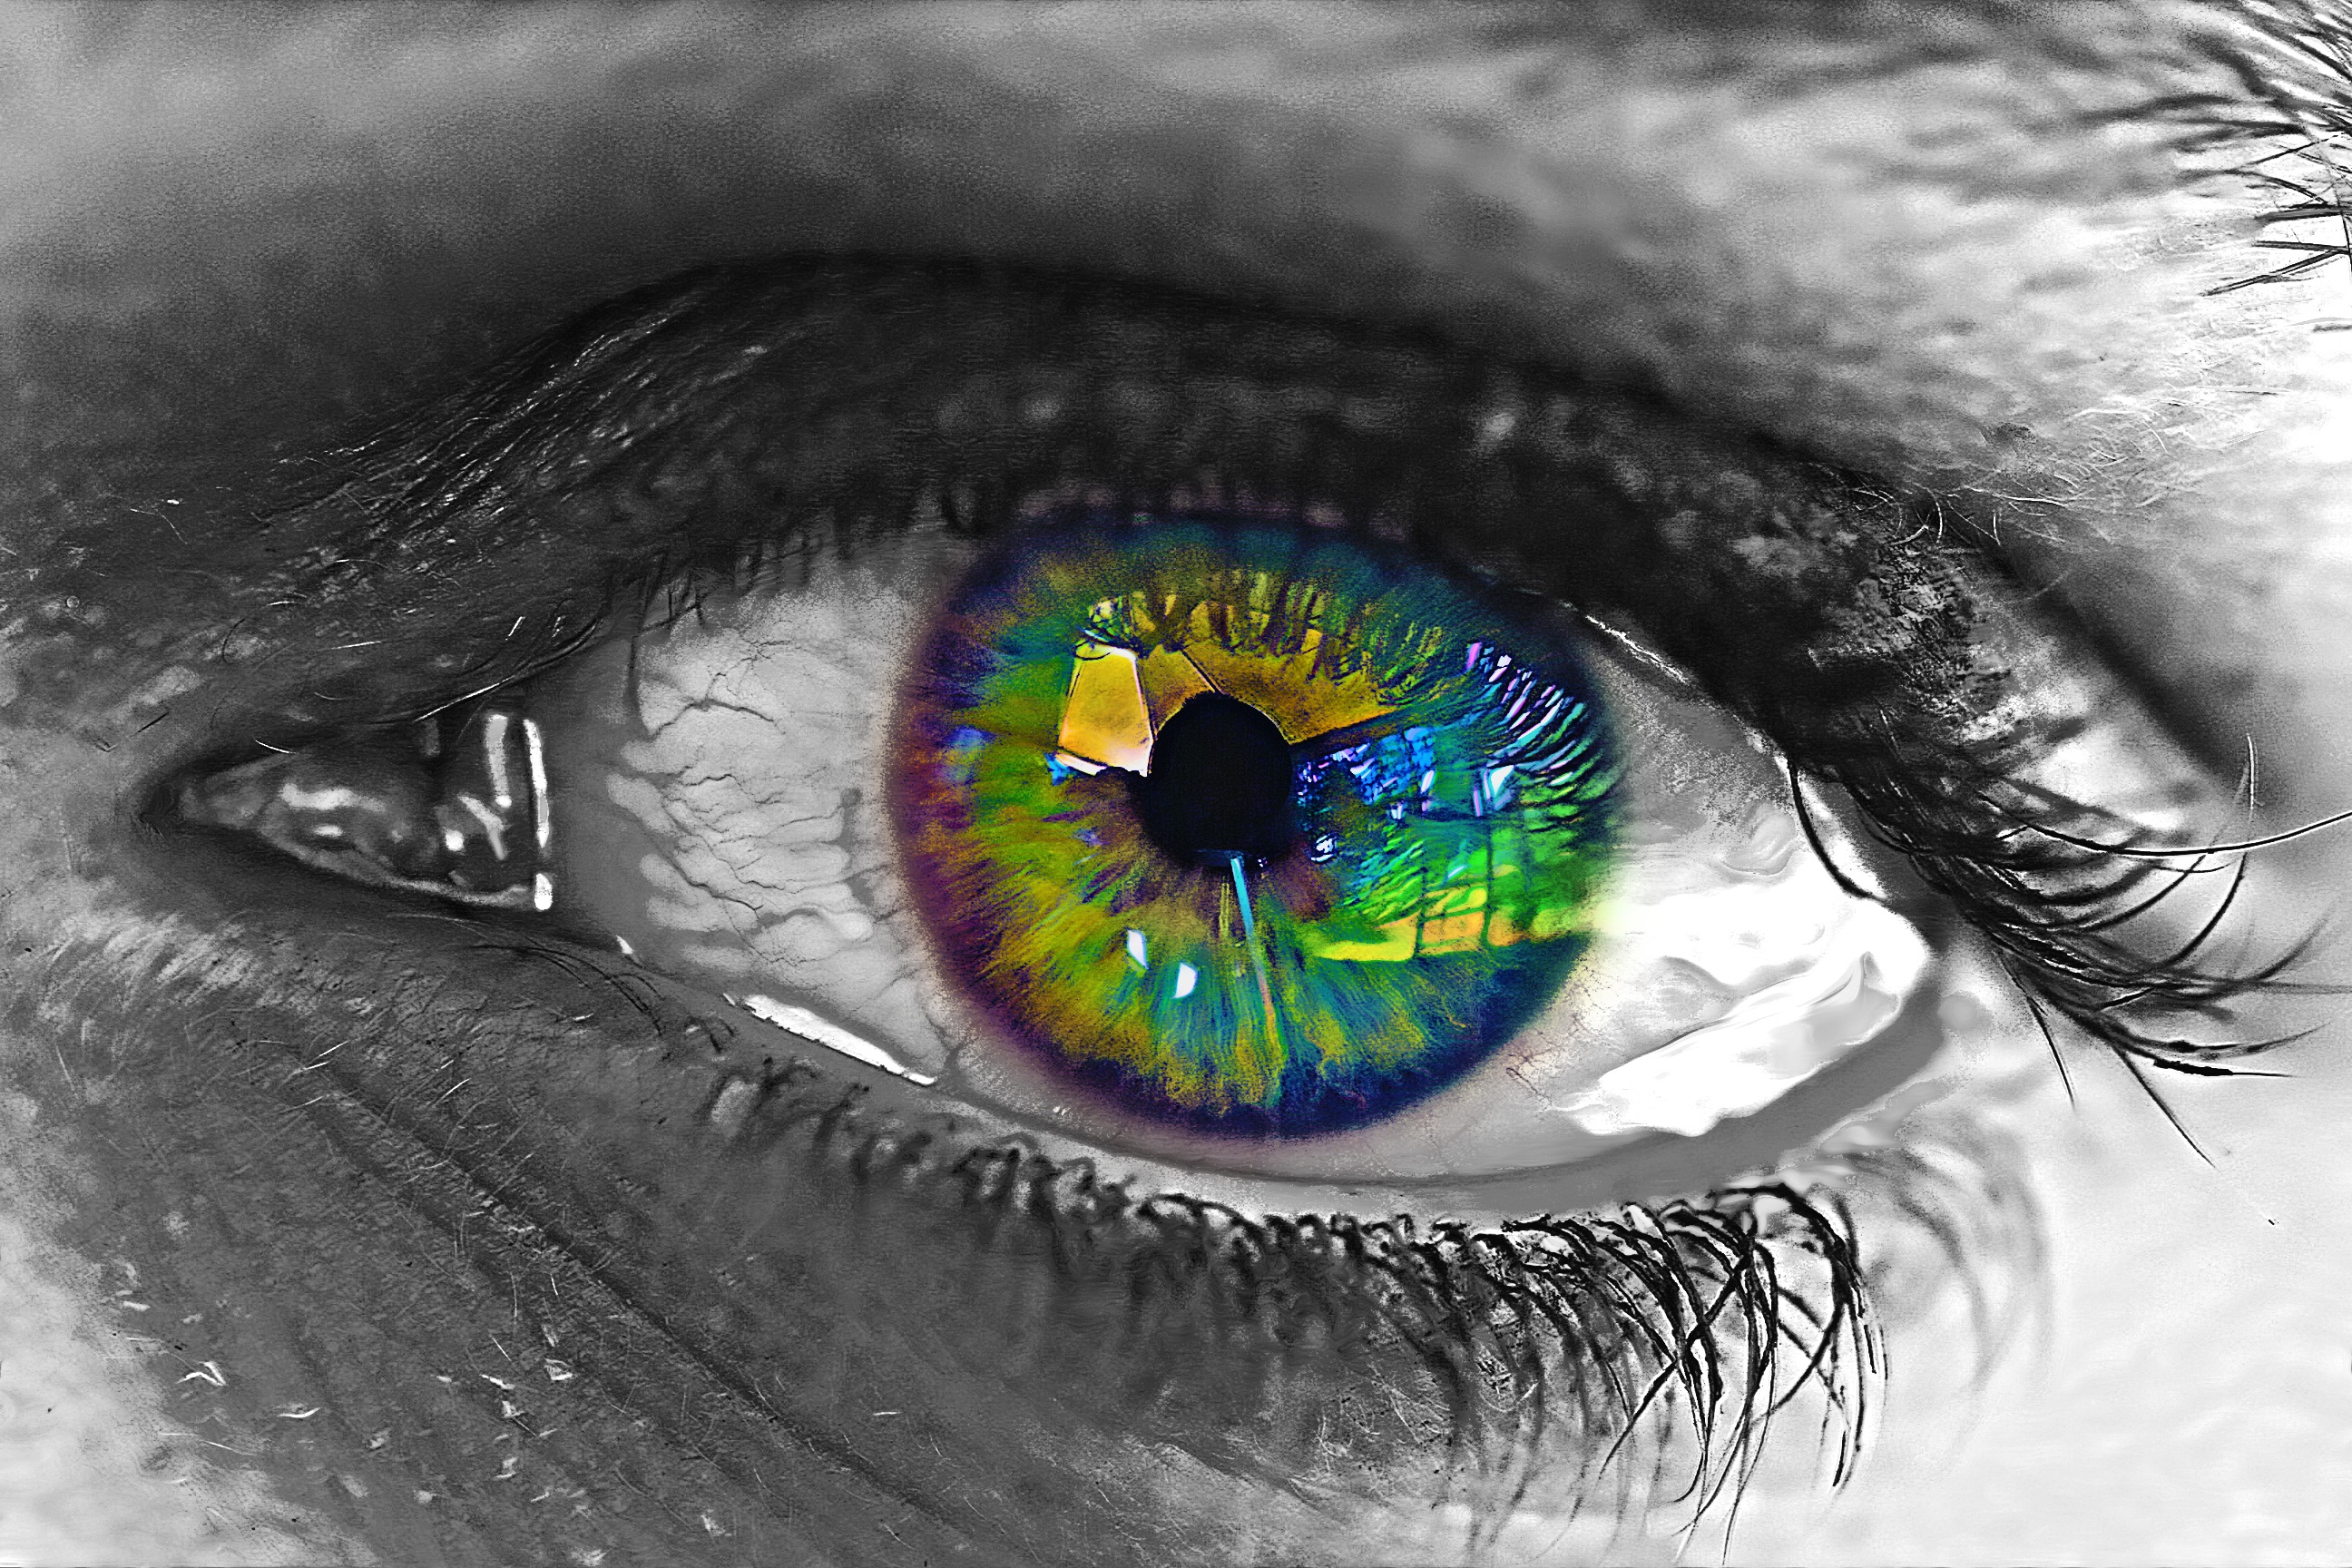
black and white, photography, female, human, black, monochrome, pupil, close up, human body, iris, eye, head, organ, emotion, macro photography, monochrome photography, vision care